Yanagiwara family

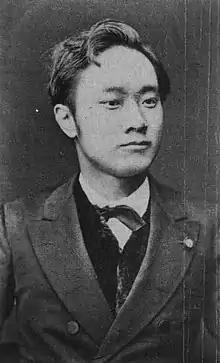
First Count of Yanagiwara, Yanagihara Sakimitsu

After the Meiji Restoration, the family was appointed to the "kazoku" (hereditary peerage) with the title of Count. Count Yanagiwara Sakimitsu's sister, Yanagiwara Naruko, became a concubine of Emperor Meiji in 1873, and subsequently, the mother of Emperor Taishō. Sakimitsu's daughter, Byakuren Yanagiwara, was a poet and novelist who rose to prominence in 1921 following the Byakuren incident.